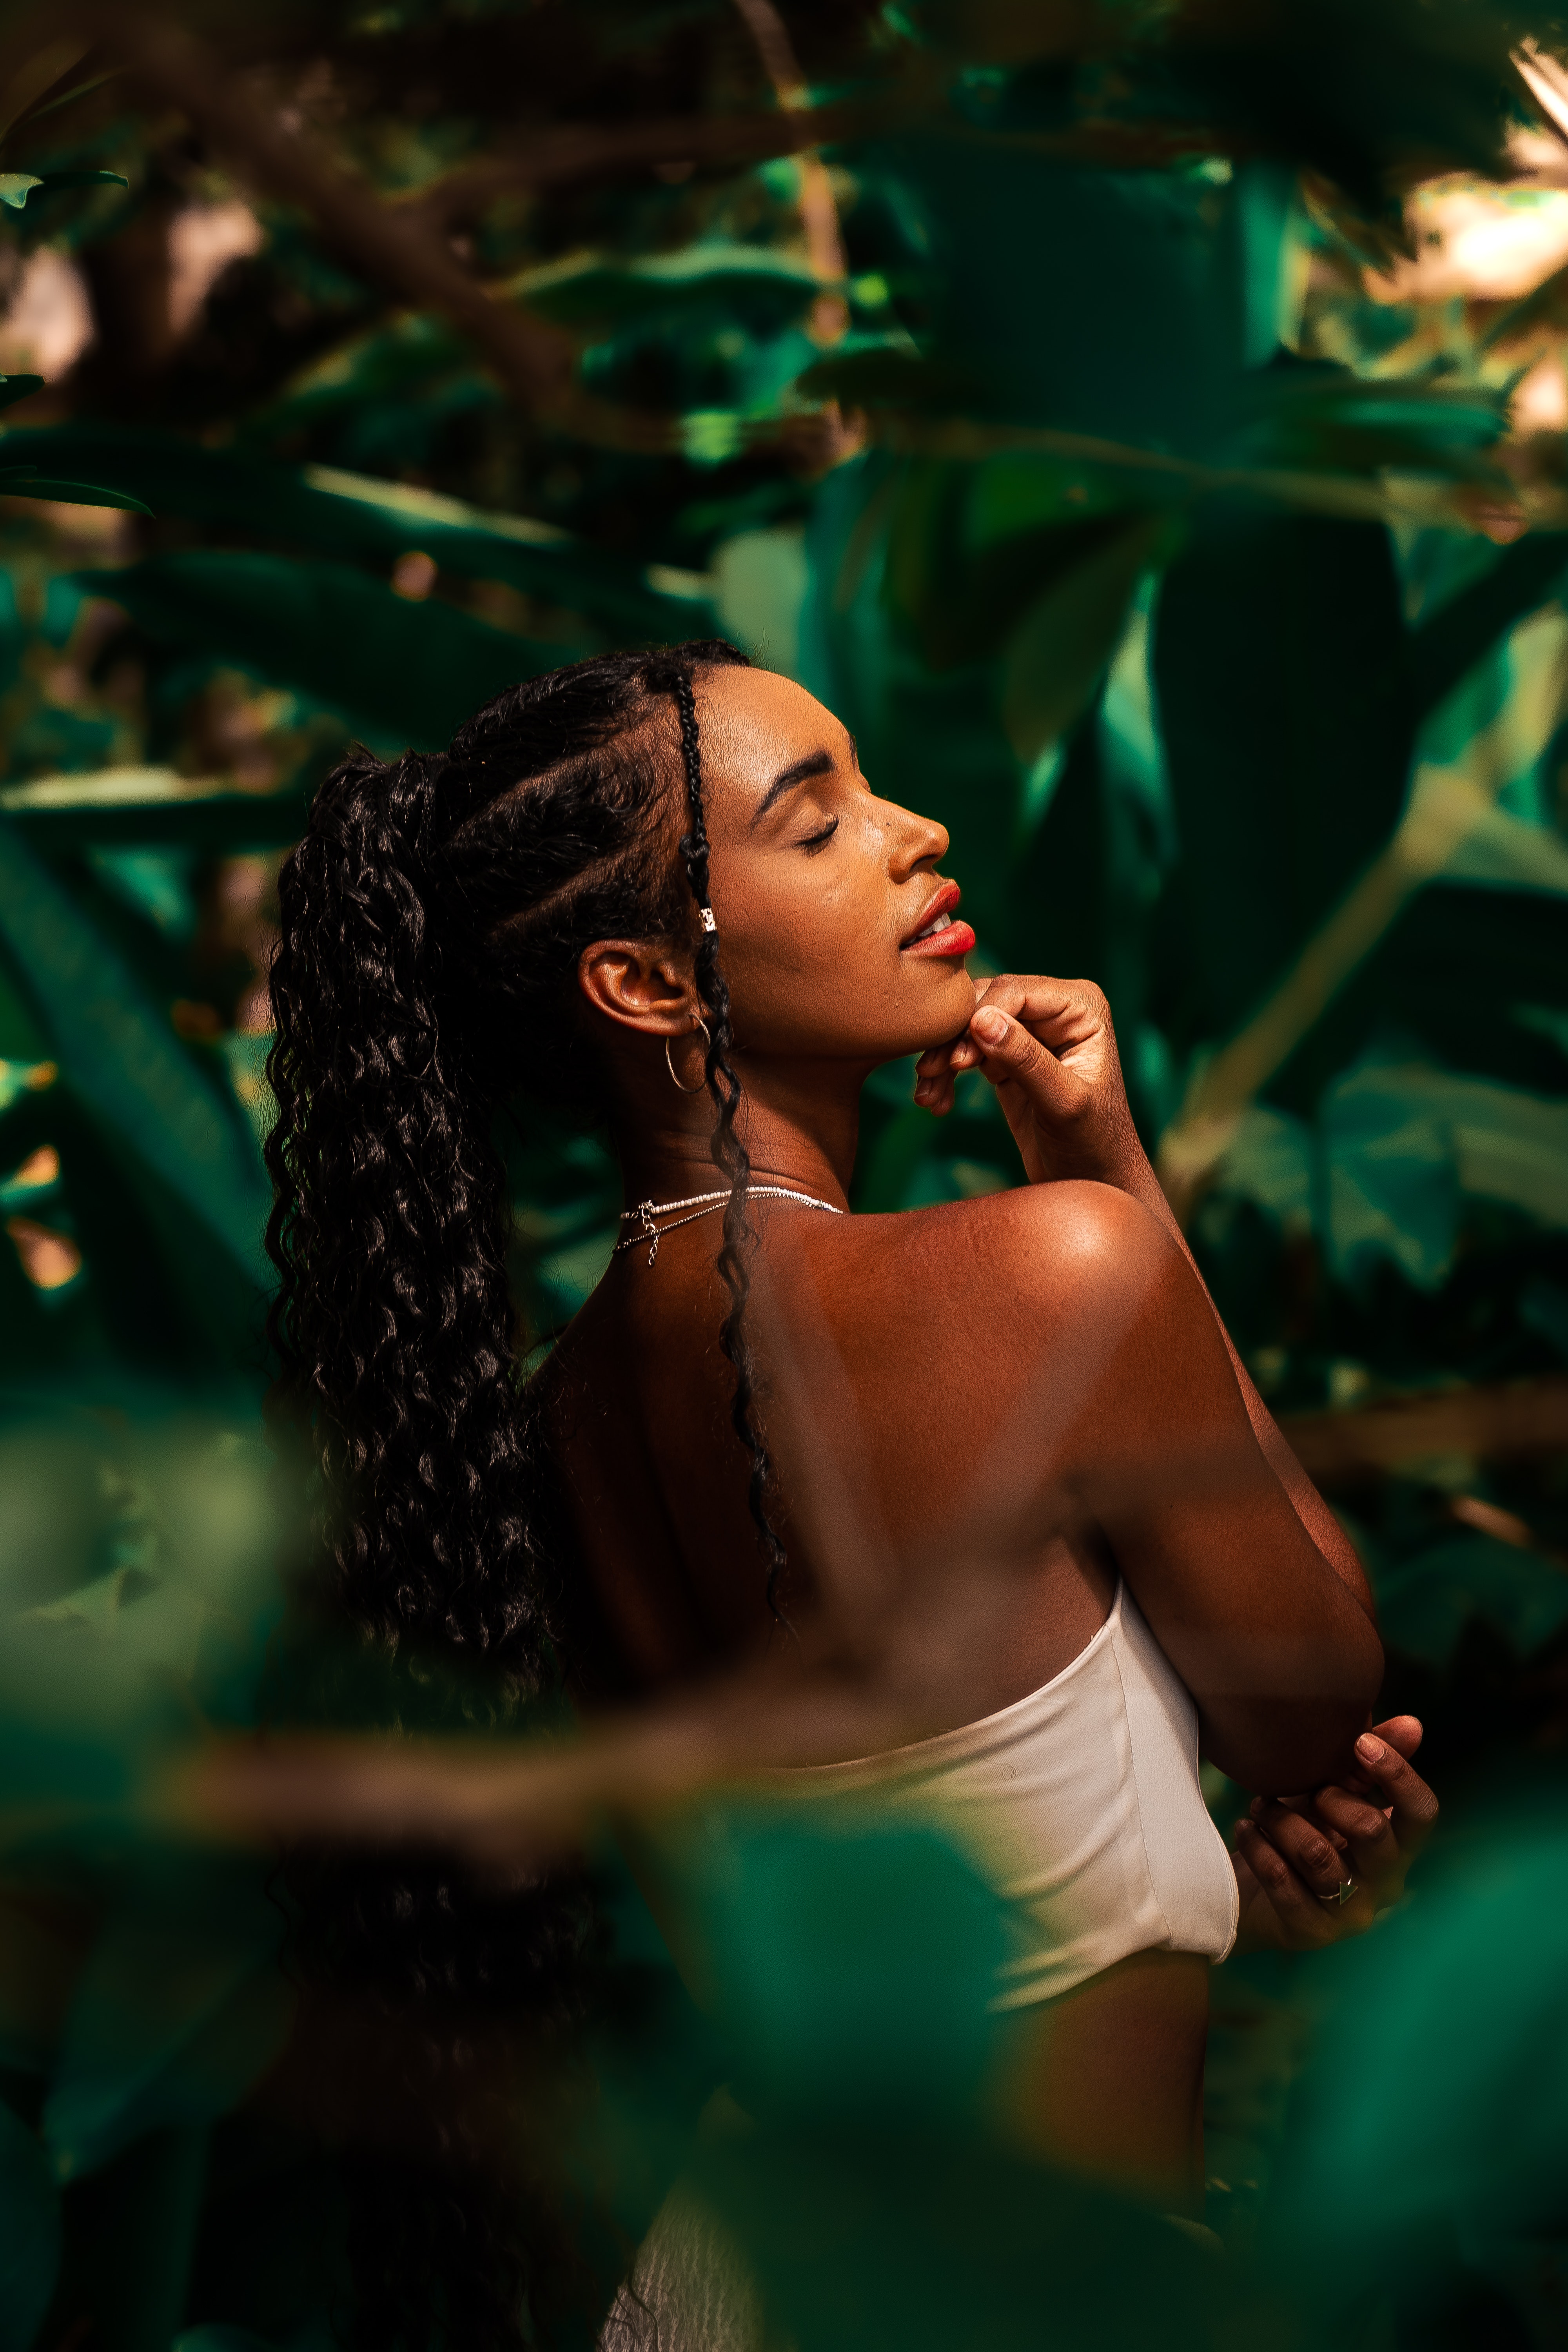
woman, green, flash photography, People in nature, thigh, happy, black hair, grass, leisure, long hair, trunk, entertainment, chest, event, jewellery, abdomen, performing arts, navel, brown hair, necklace, forest, brassiere, formal wear, performance art, fun, aquatic plant, photo shoot, jungle, tropics, performance, sitting, model, public event, flesh